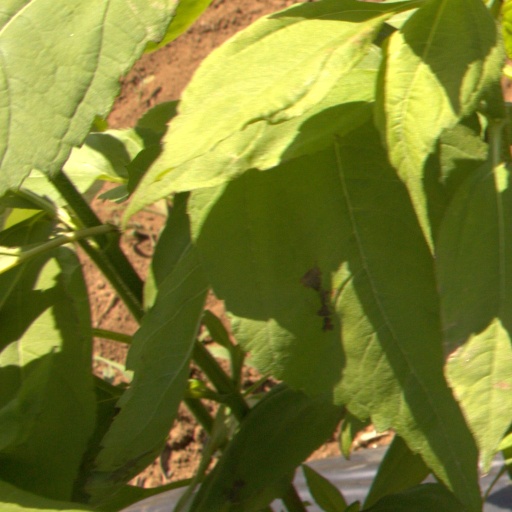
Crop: Jerusalem artichoke